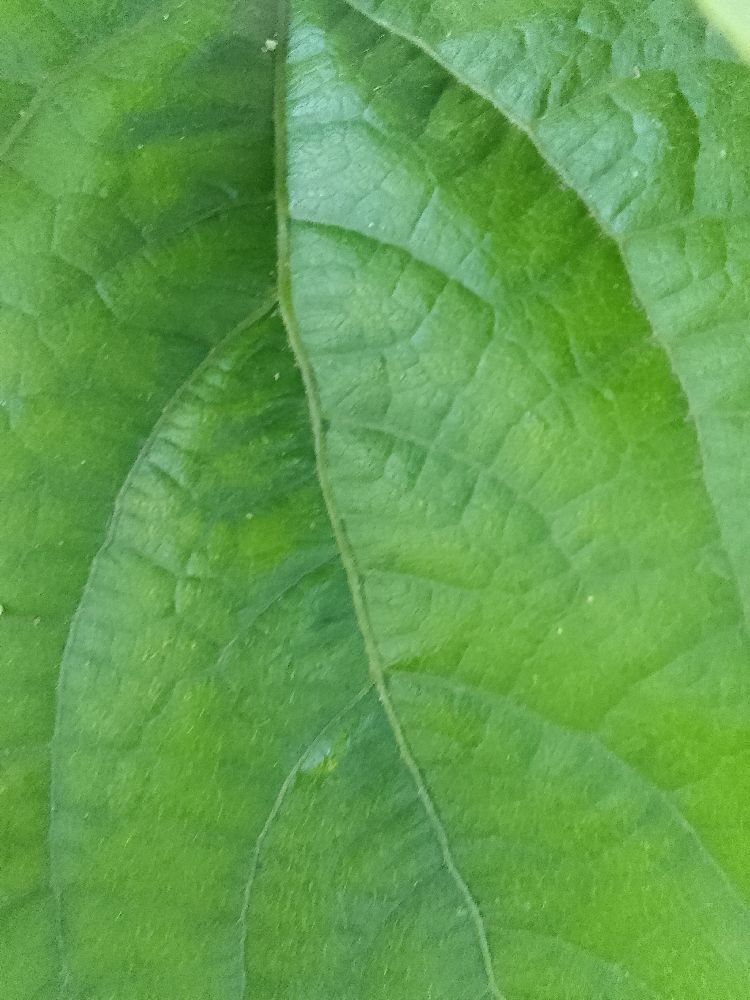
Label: healthy